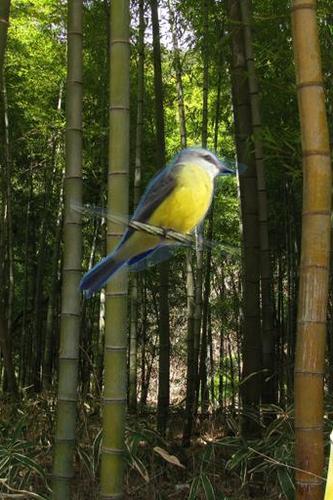
Bird species: Tropical_Kingbird
Bird type: landbird
Background: land